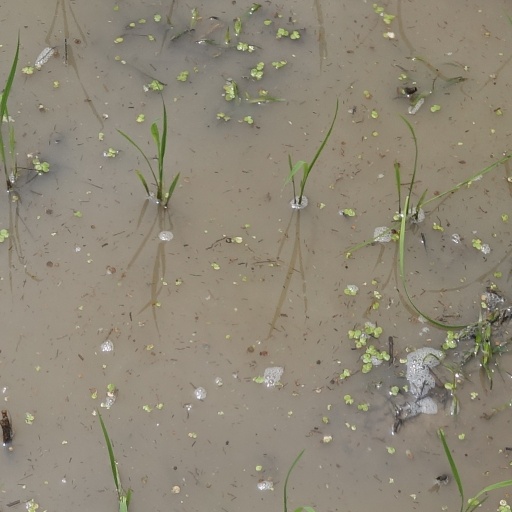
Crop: rice